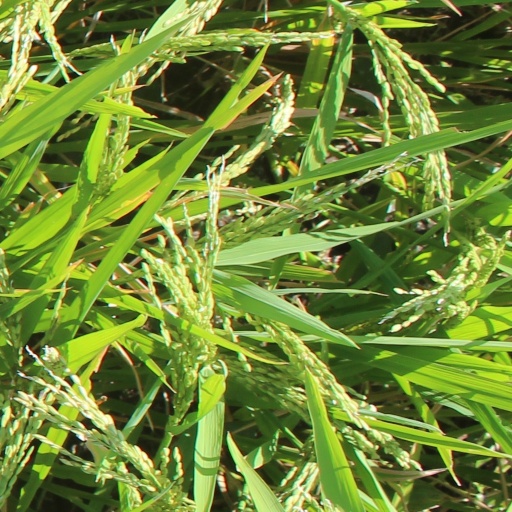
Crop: rice